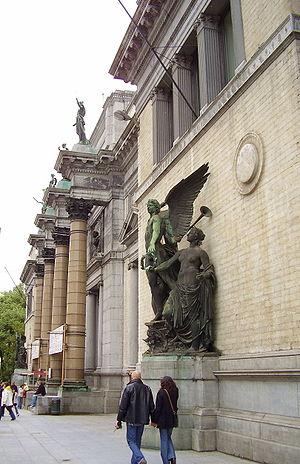
Le Musée royal d'Art ancien de Bruxelles, rebaptisé musée Oldmasters, conserve un vaste ensemble de peintures, de sculptures et de dessins du XVᵉ au XVIIᵉ siècle.
Cet article recense le patrimoine immobilier protégé à Bruxelles-ville. Le patrimoine immobilier protégé fait partie du patrimoine culturel en Belgique.
Le musée royal d'Art moderne, situé à Bruxelles, a conservé des œuvres de la fin du XVIIIᵉ siècle jusqu'à la période contemporaine : peintures, sculptures et dessins. Il s'est situé dans la continuation logique de l'évolution artistique qui débute au musée royal d'Art ancien voisin. Il a fait partie des musées royaux des beaux-arts de Belgique. Il est fermé depuis le 1ᵉʳ février 2011.